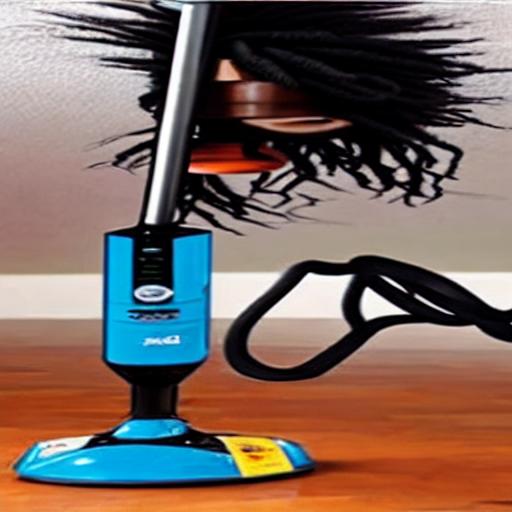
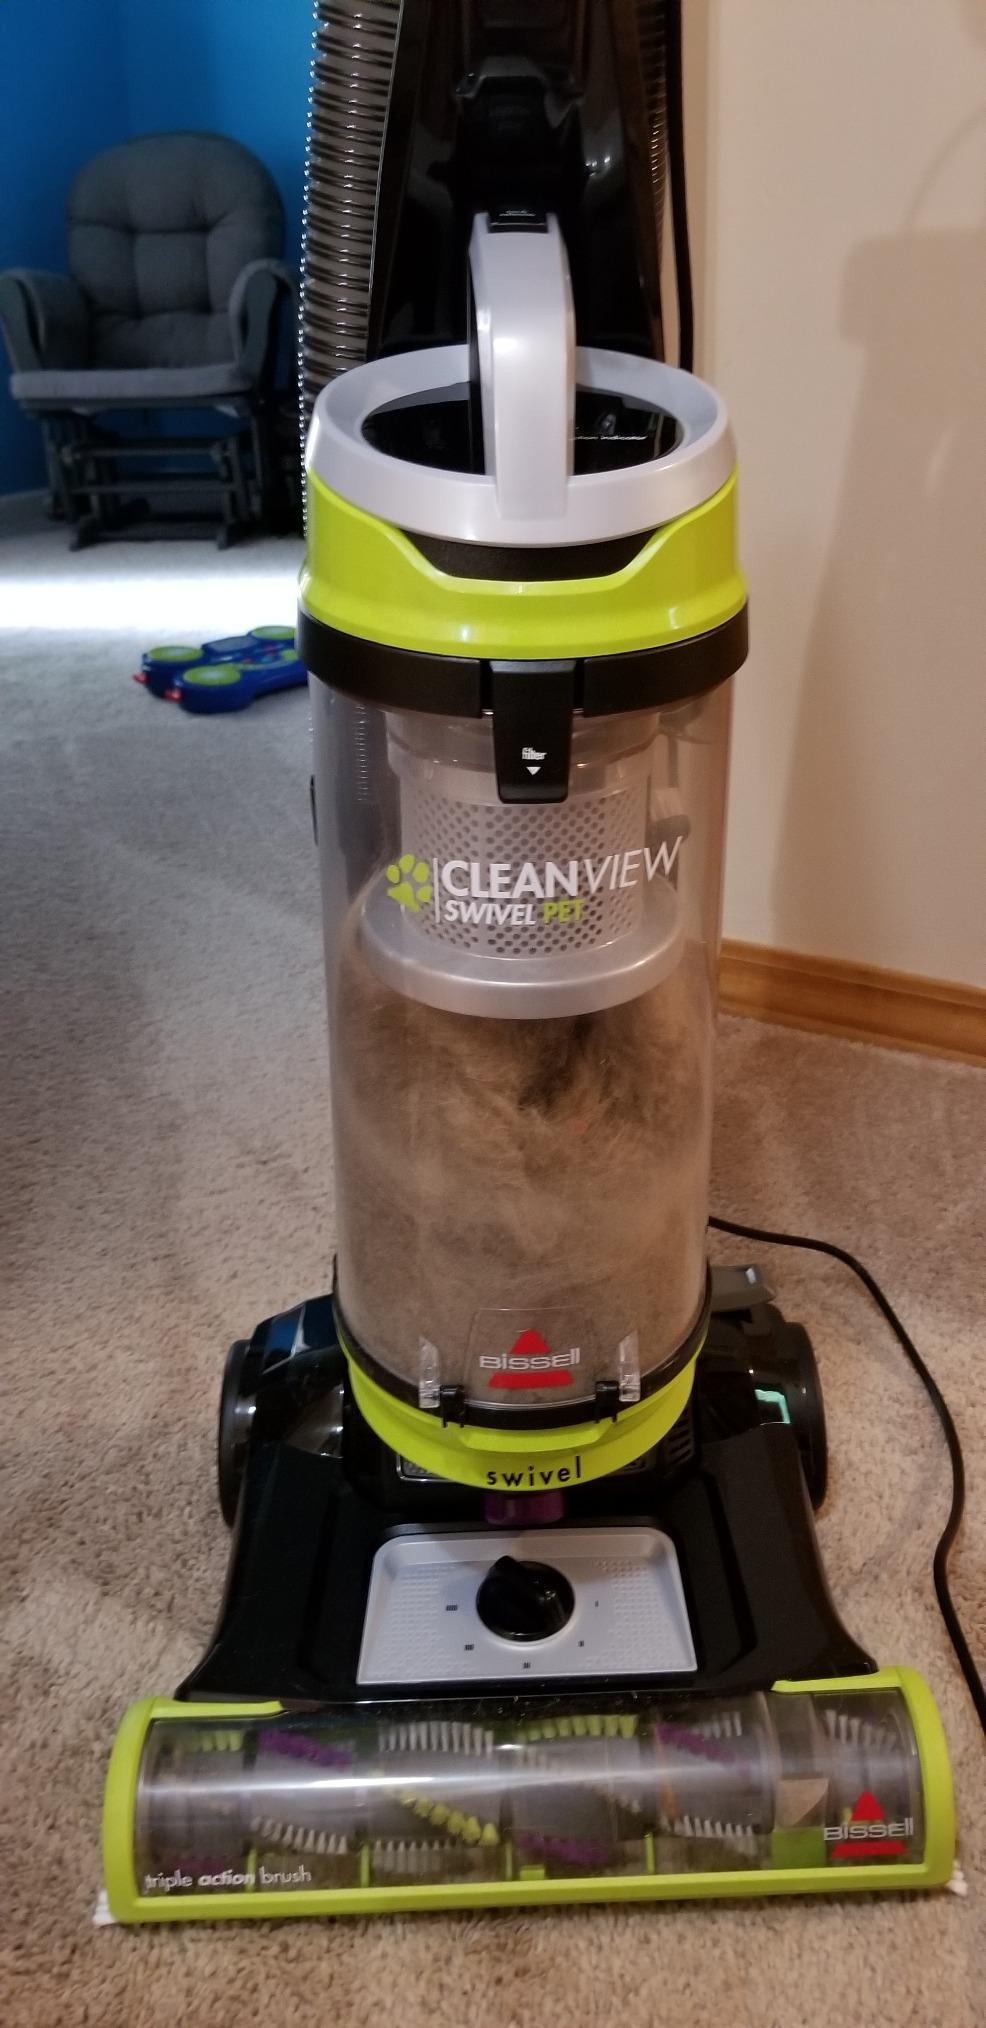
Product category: items_vacuum
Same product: no